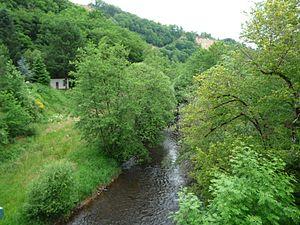
En amont du pont de la route départementale 2089, le Chavanon marque la limite entre les communes de Feyt (Corrèze, Limousin, à gauche) et Bourg-Lastic (Puy-de-Dôme, Auvergne, à droite).
Le Chavanon est une rivière française du Massif central, affluent en rive droite de la Dordogne.
Feyt est une commune française située dans le département de la Corrèze en région Nouvelle-Aquitaine.